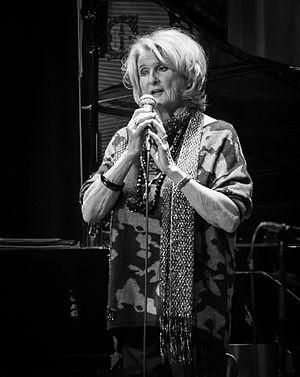
Karin Krog est une chanteuse norvégienne de jazz, née le 15 mai 1937, à Oslo.